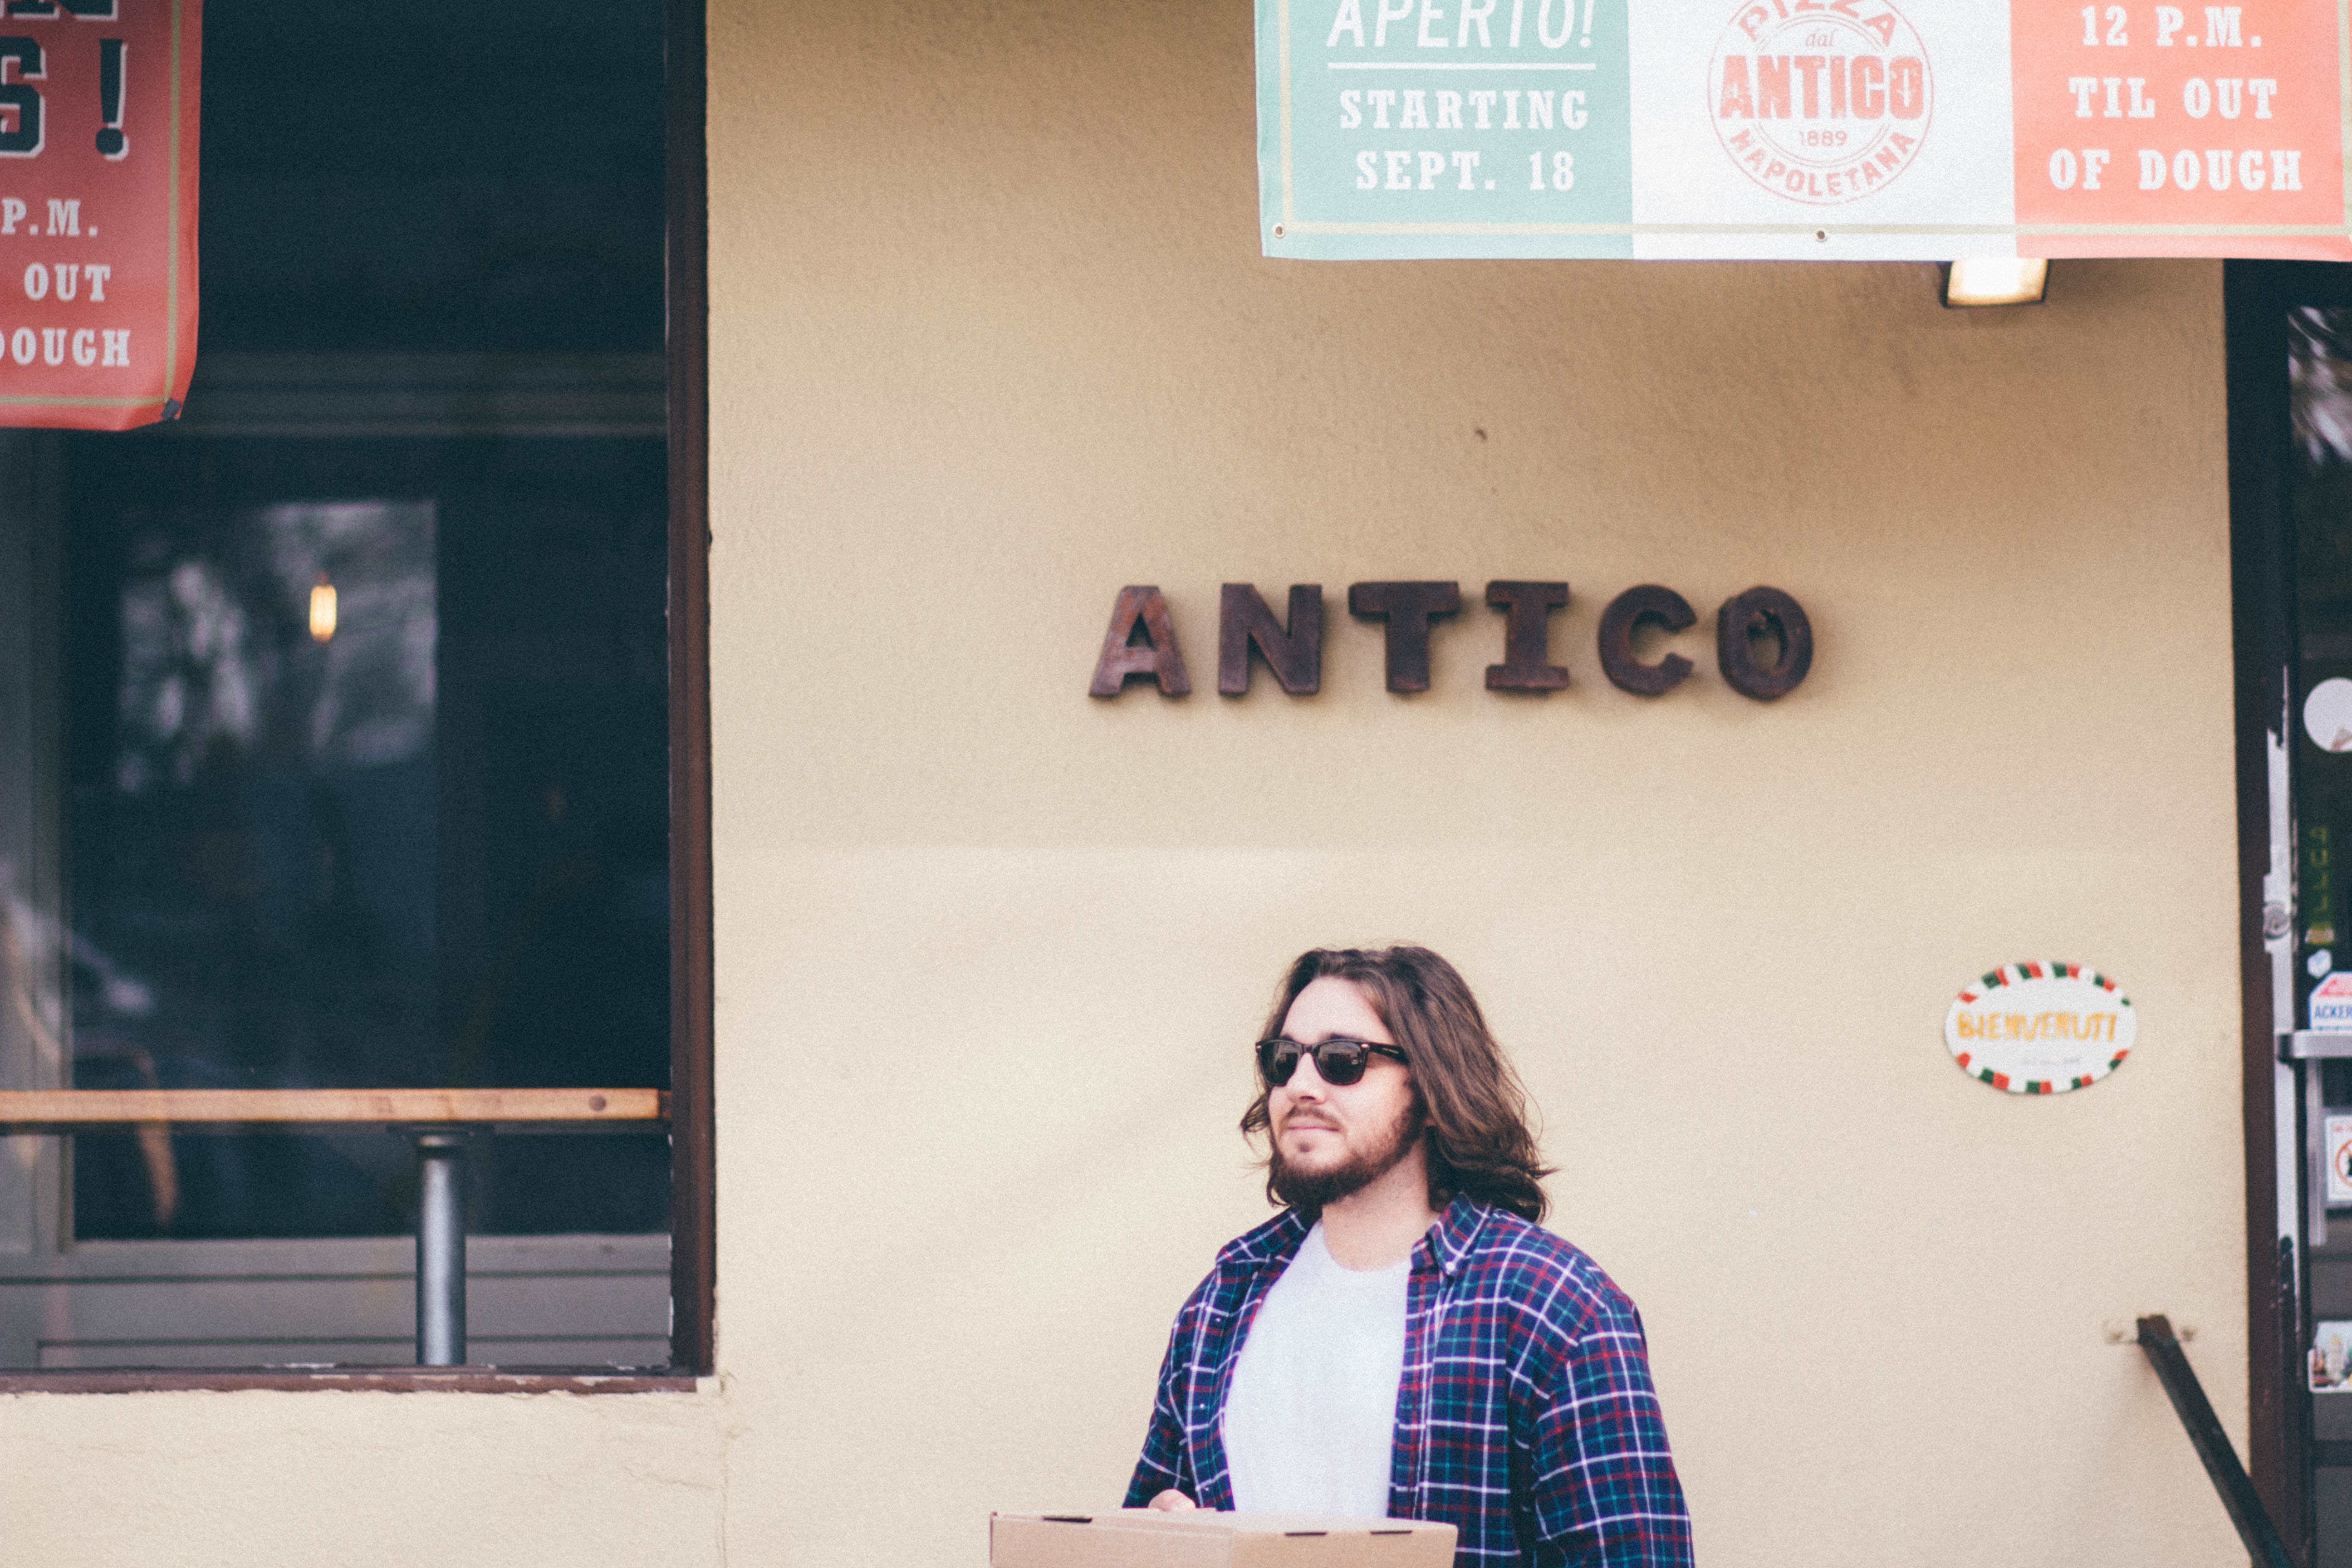
advertising, color, brand, design, image, shape